Todilto Formation

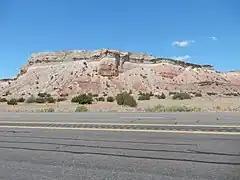
Small hill capped with gypsum beds of the Todilto Formation

The Todilto Formation is a geologic formation in northern New Mexico and southeastern Colorado. It preserves fossils dating back to the Callovian stage of the middle Jurassic period.